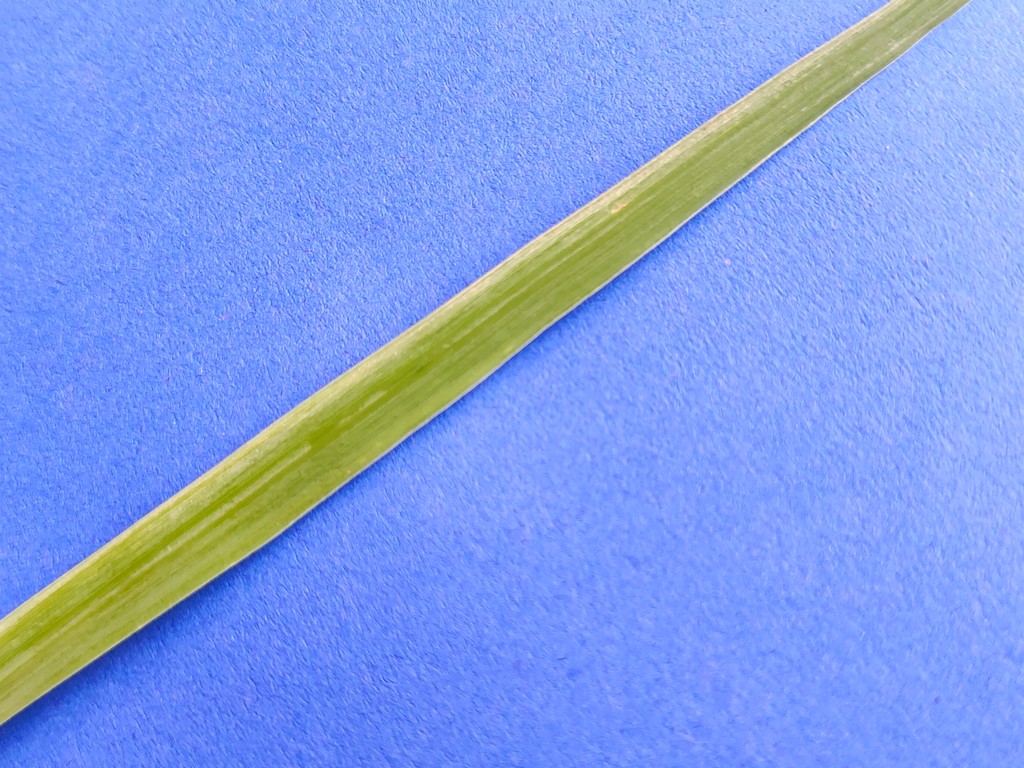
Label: Healthy